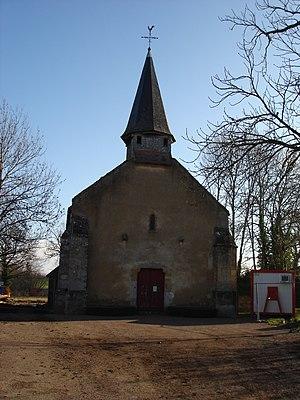
Feusines (36)
Feusines est une commune française située dans le département de l'Indre en région Centre-Val de Loire.